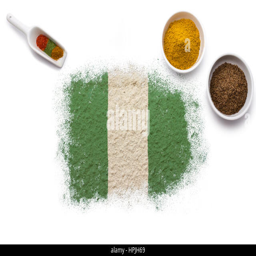
various spices forming the flag .